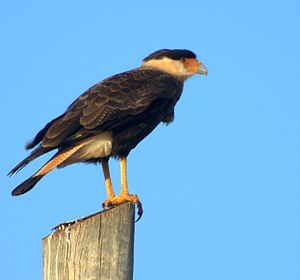
Caracara
Caracara fra São Paulo, Brasilien
Caracara er en stor, langbenet rovfugl, der lever i det sydlige Sydamerika, hvor den er temmelig almindelig. Den har et vingefang på op til 132 centimeter. Fuglen også blevet kaldt stribet gribbefalk.